Tostilocos

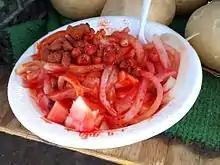
A bowl of Tostilocos with cueritos

The usual way of serving tostilocos is by cutting open a bag of tortilla chips lengthwise and adding chamoy, lemon or lime juice, and if desired, Valentina hot sauce. After this, cueritos are added. Most often cucumber and jicama are the next toppings, but one can add any fruit desired. The finishing touches are Japanese peanuts and tamarind candies. The candies vary. The resulting concoction is eaten with a fork straight out of the bag, which is the original and most common way. However, vendors have also used Styrofoam plates or bowls.